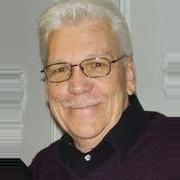
Age: 71